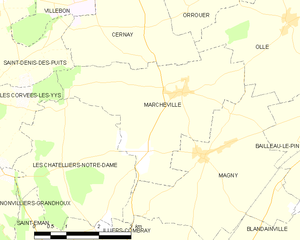
carte de Marchéville et des communes limitrophes.
Marchéville est une commune française située dans le département d'Eure-et-Loir en région Centre-Val de Loire.